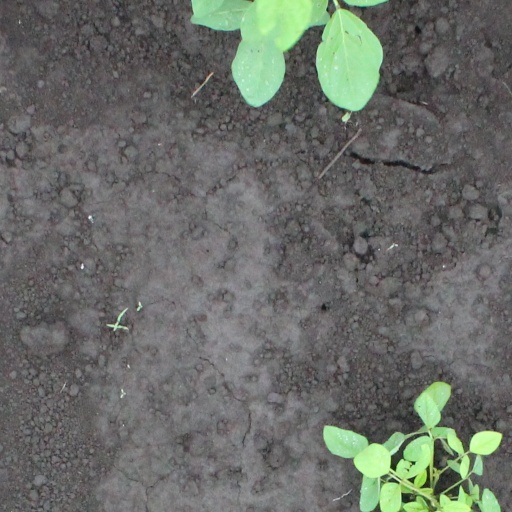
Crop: soybean